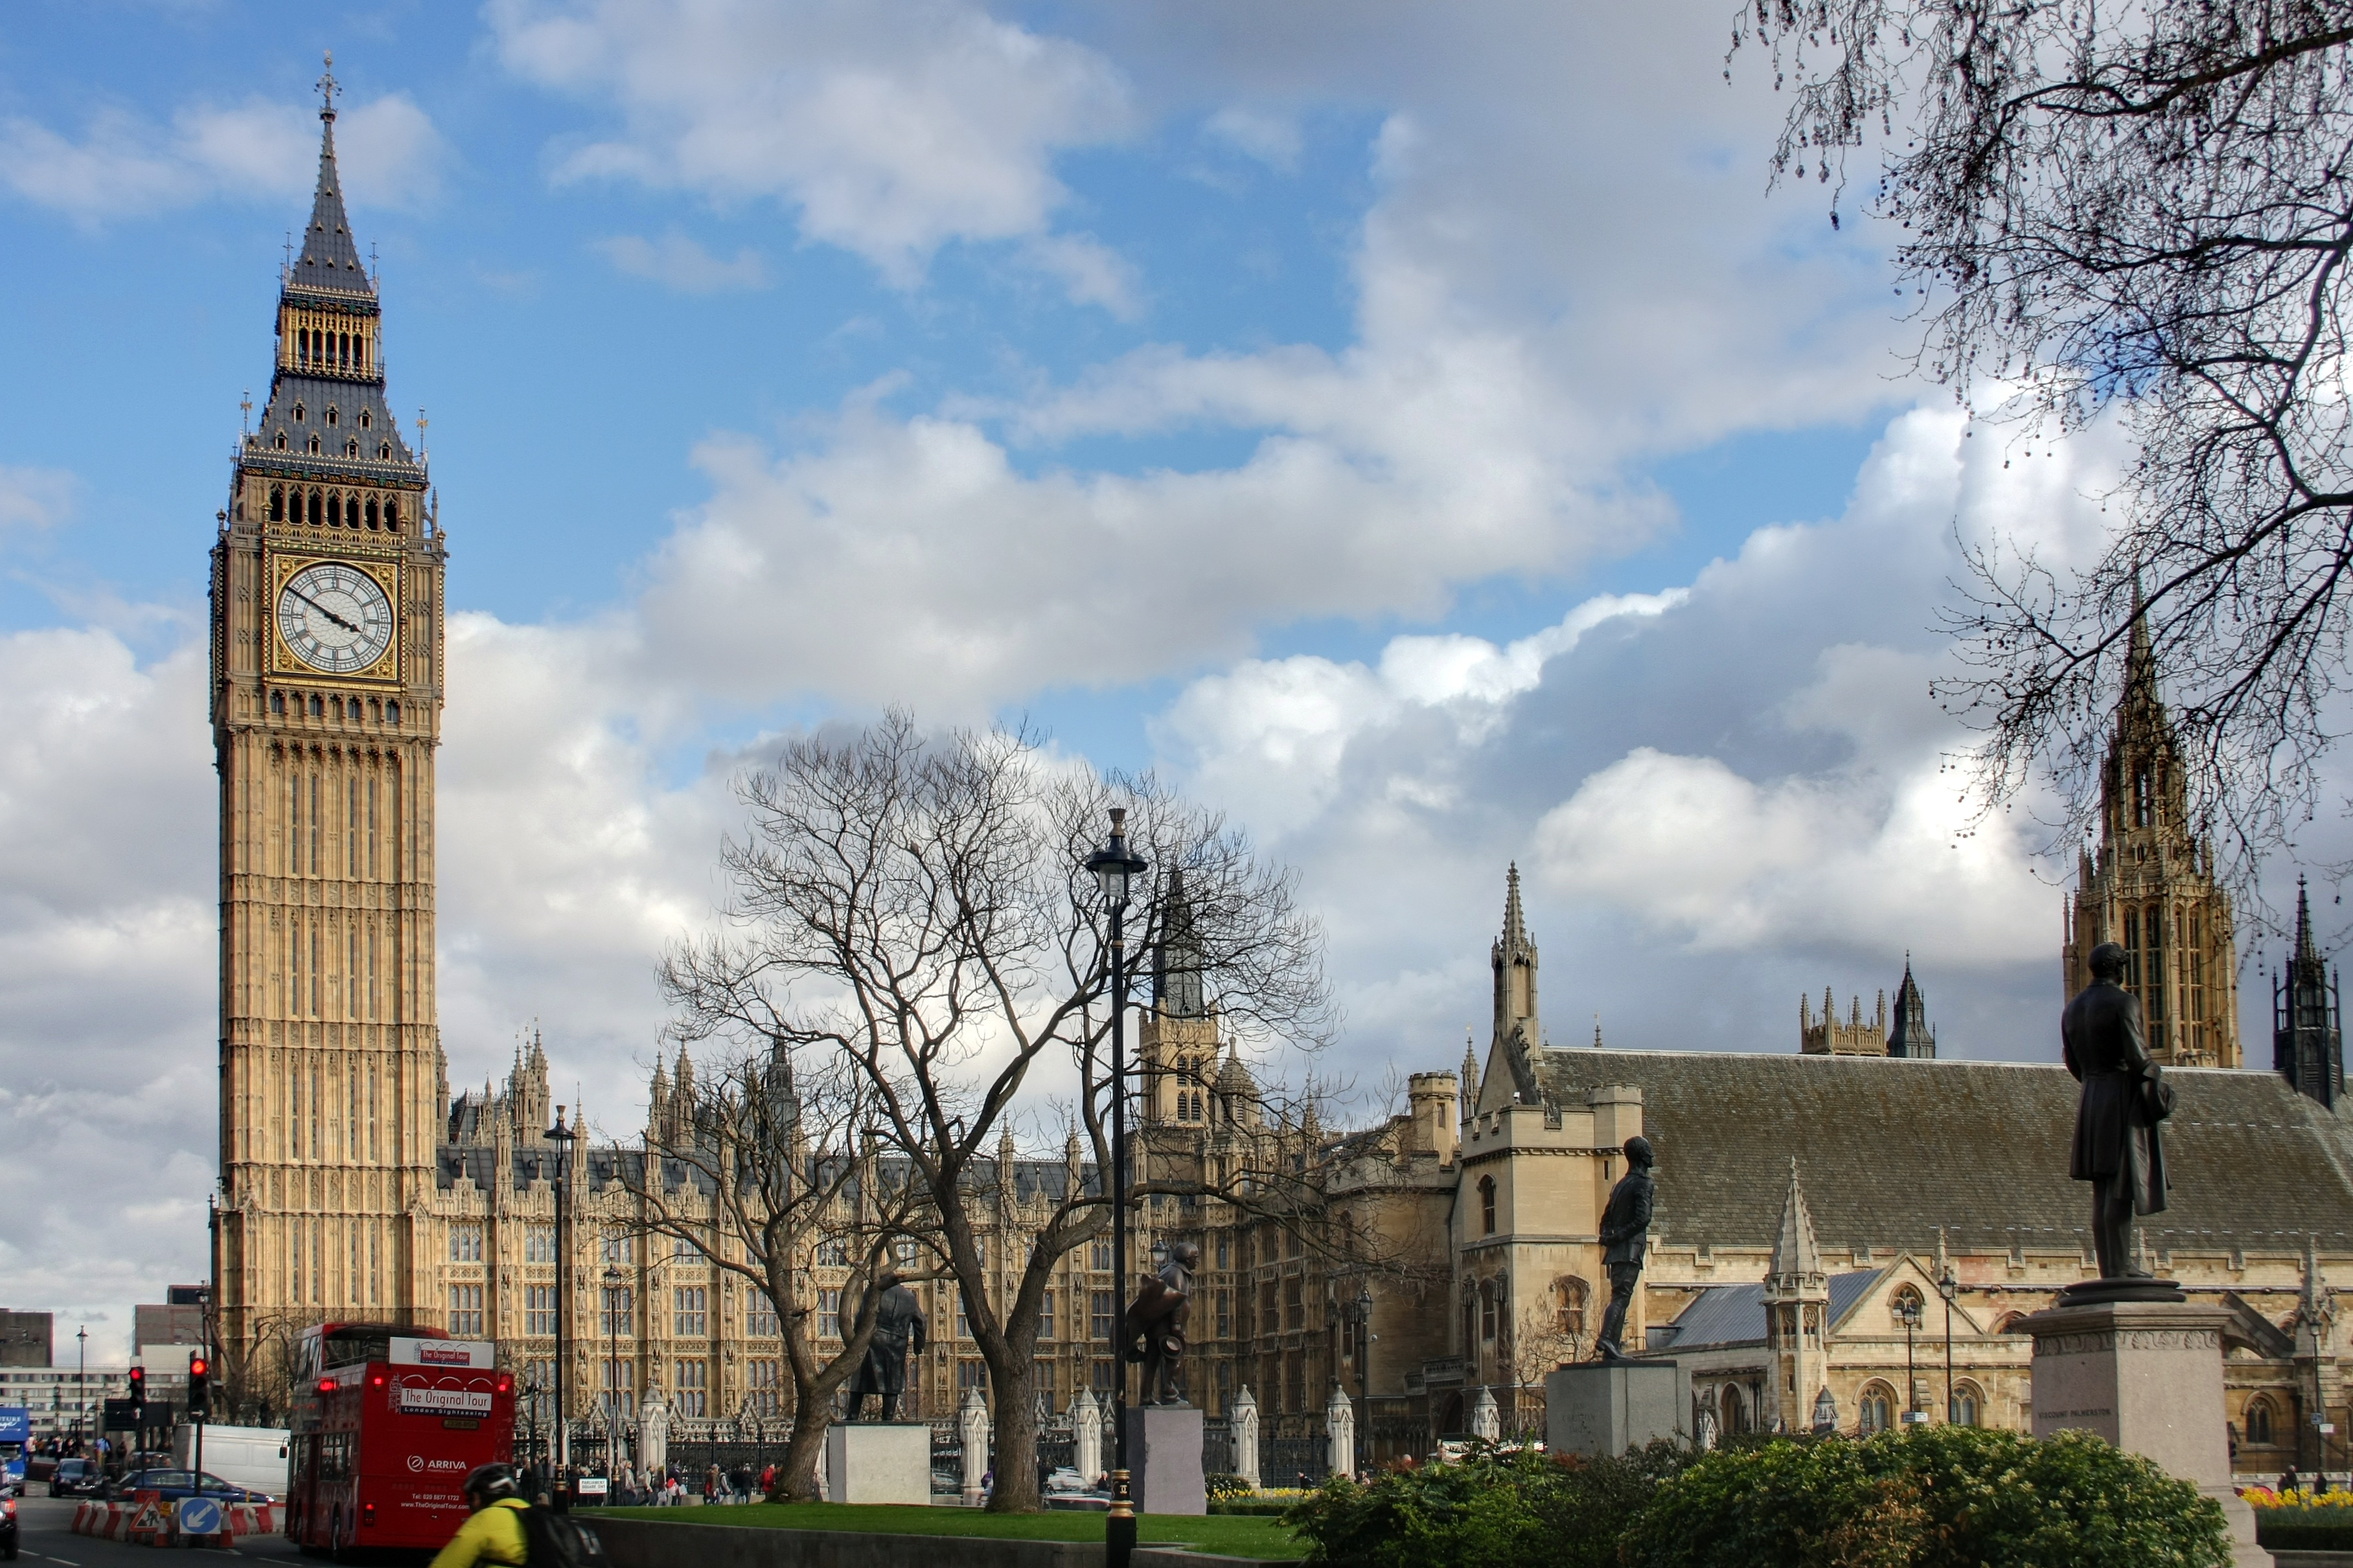
architecture, bridge, skyline, city, skyscraper, monument, cityscape, downtown, tower, landmark, tourism, place of worship, big ben, uk, england, london, parliament, spire, history, government, thames river, urban area, human settlement